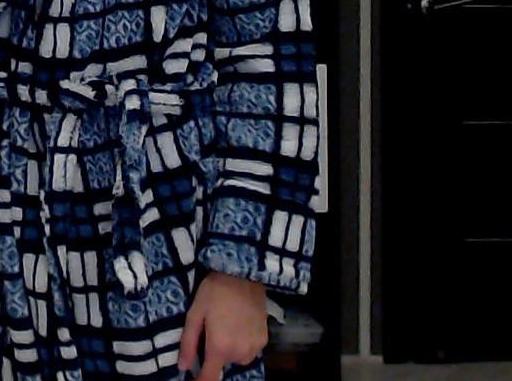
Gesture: no_gesture